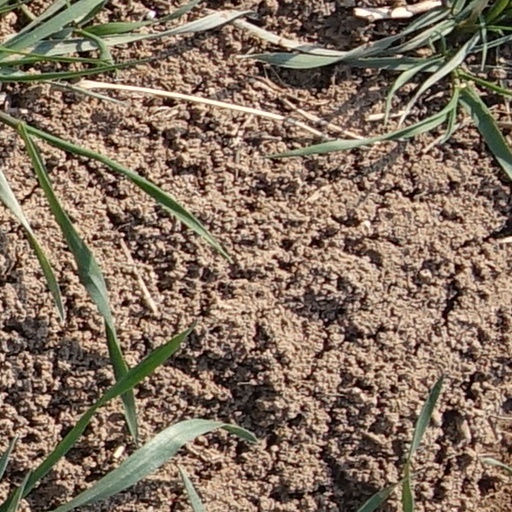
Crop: wheat